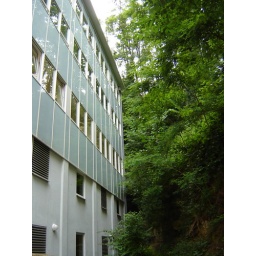
jutting up against rock and tree